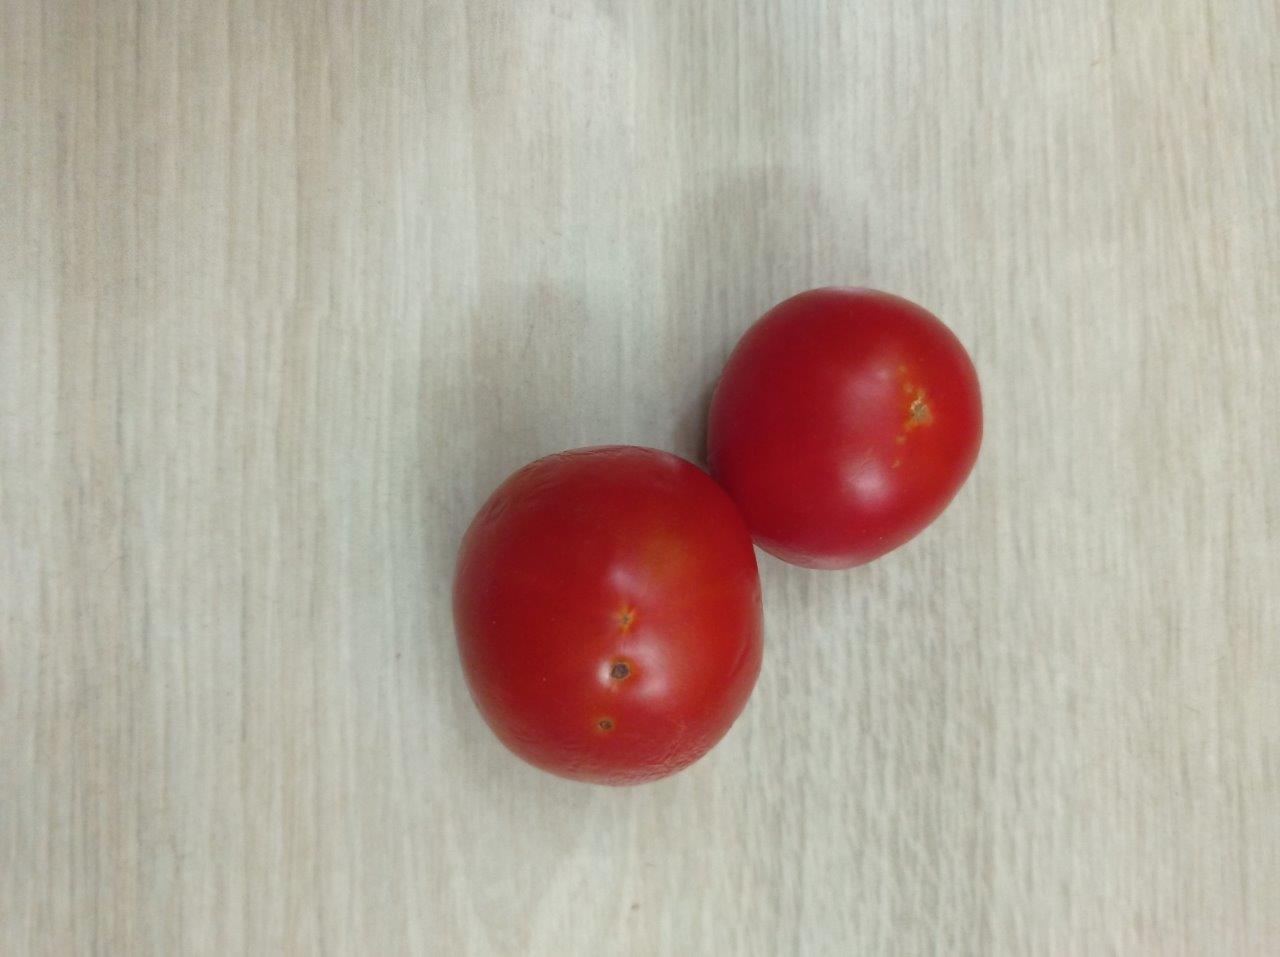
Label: Fresh